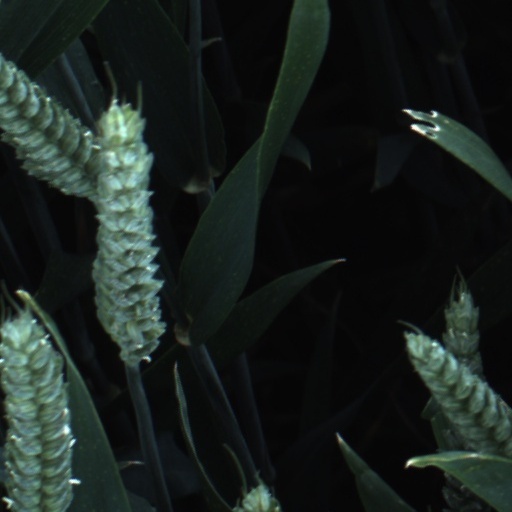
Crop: wheat